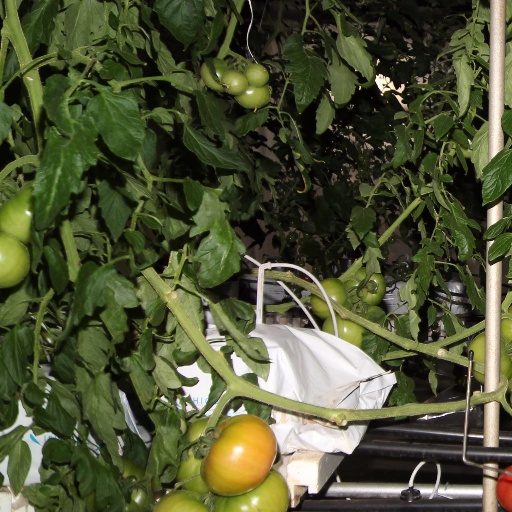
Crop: tomato